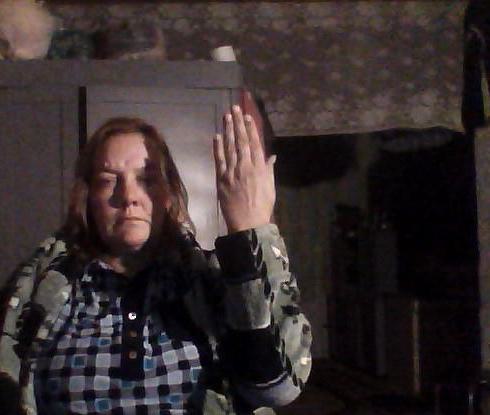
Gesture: stop_inverted